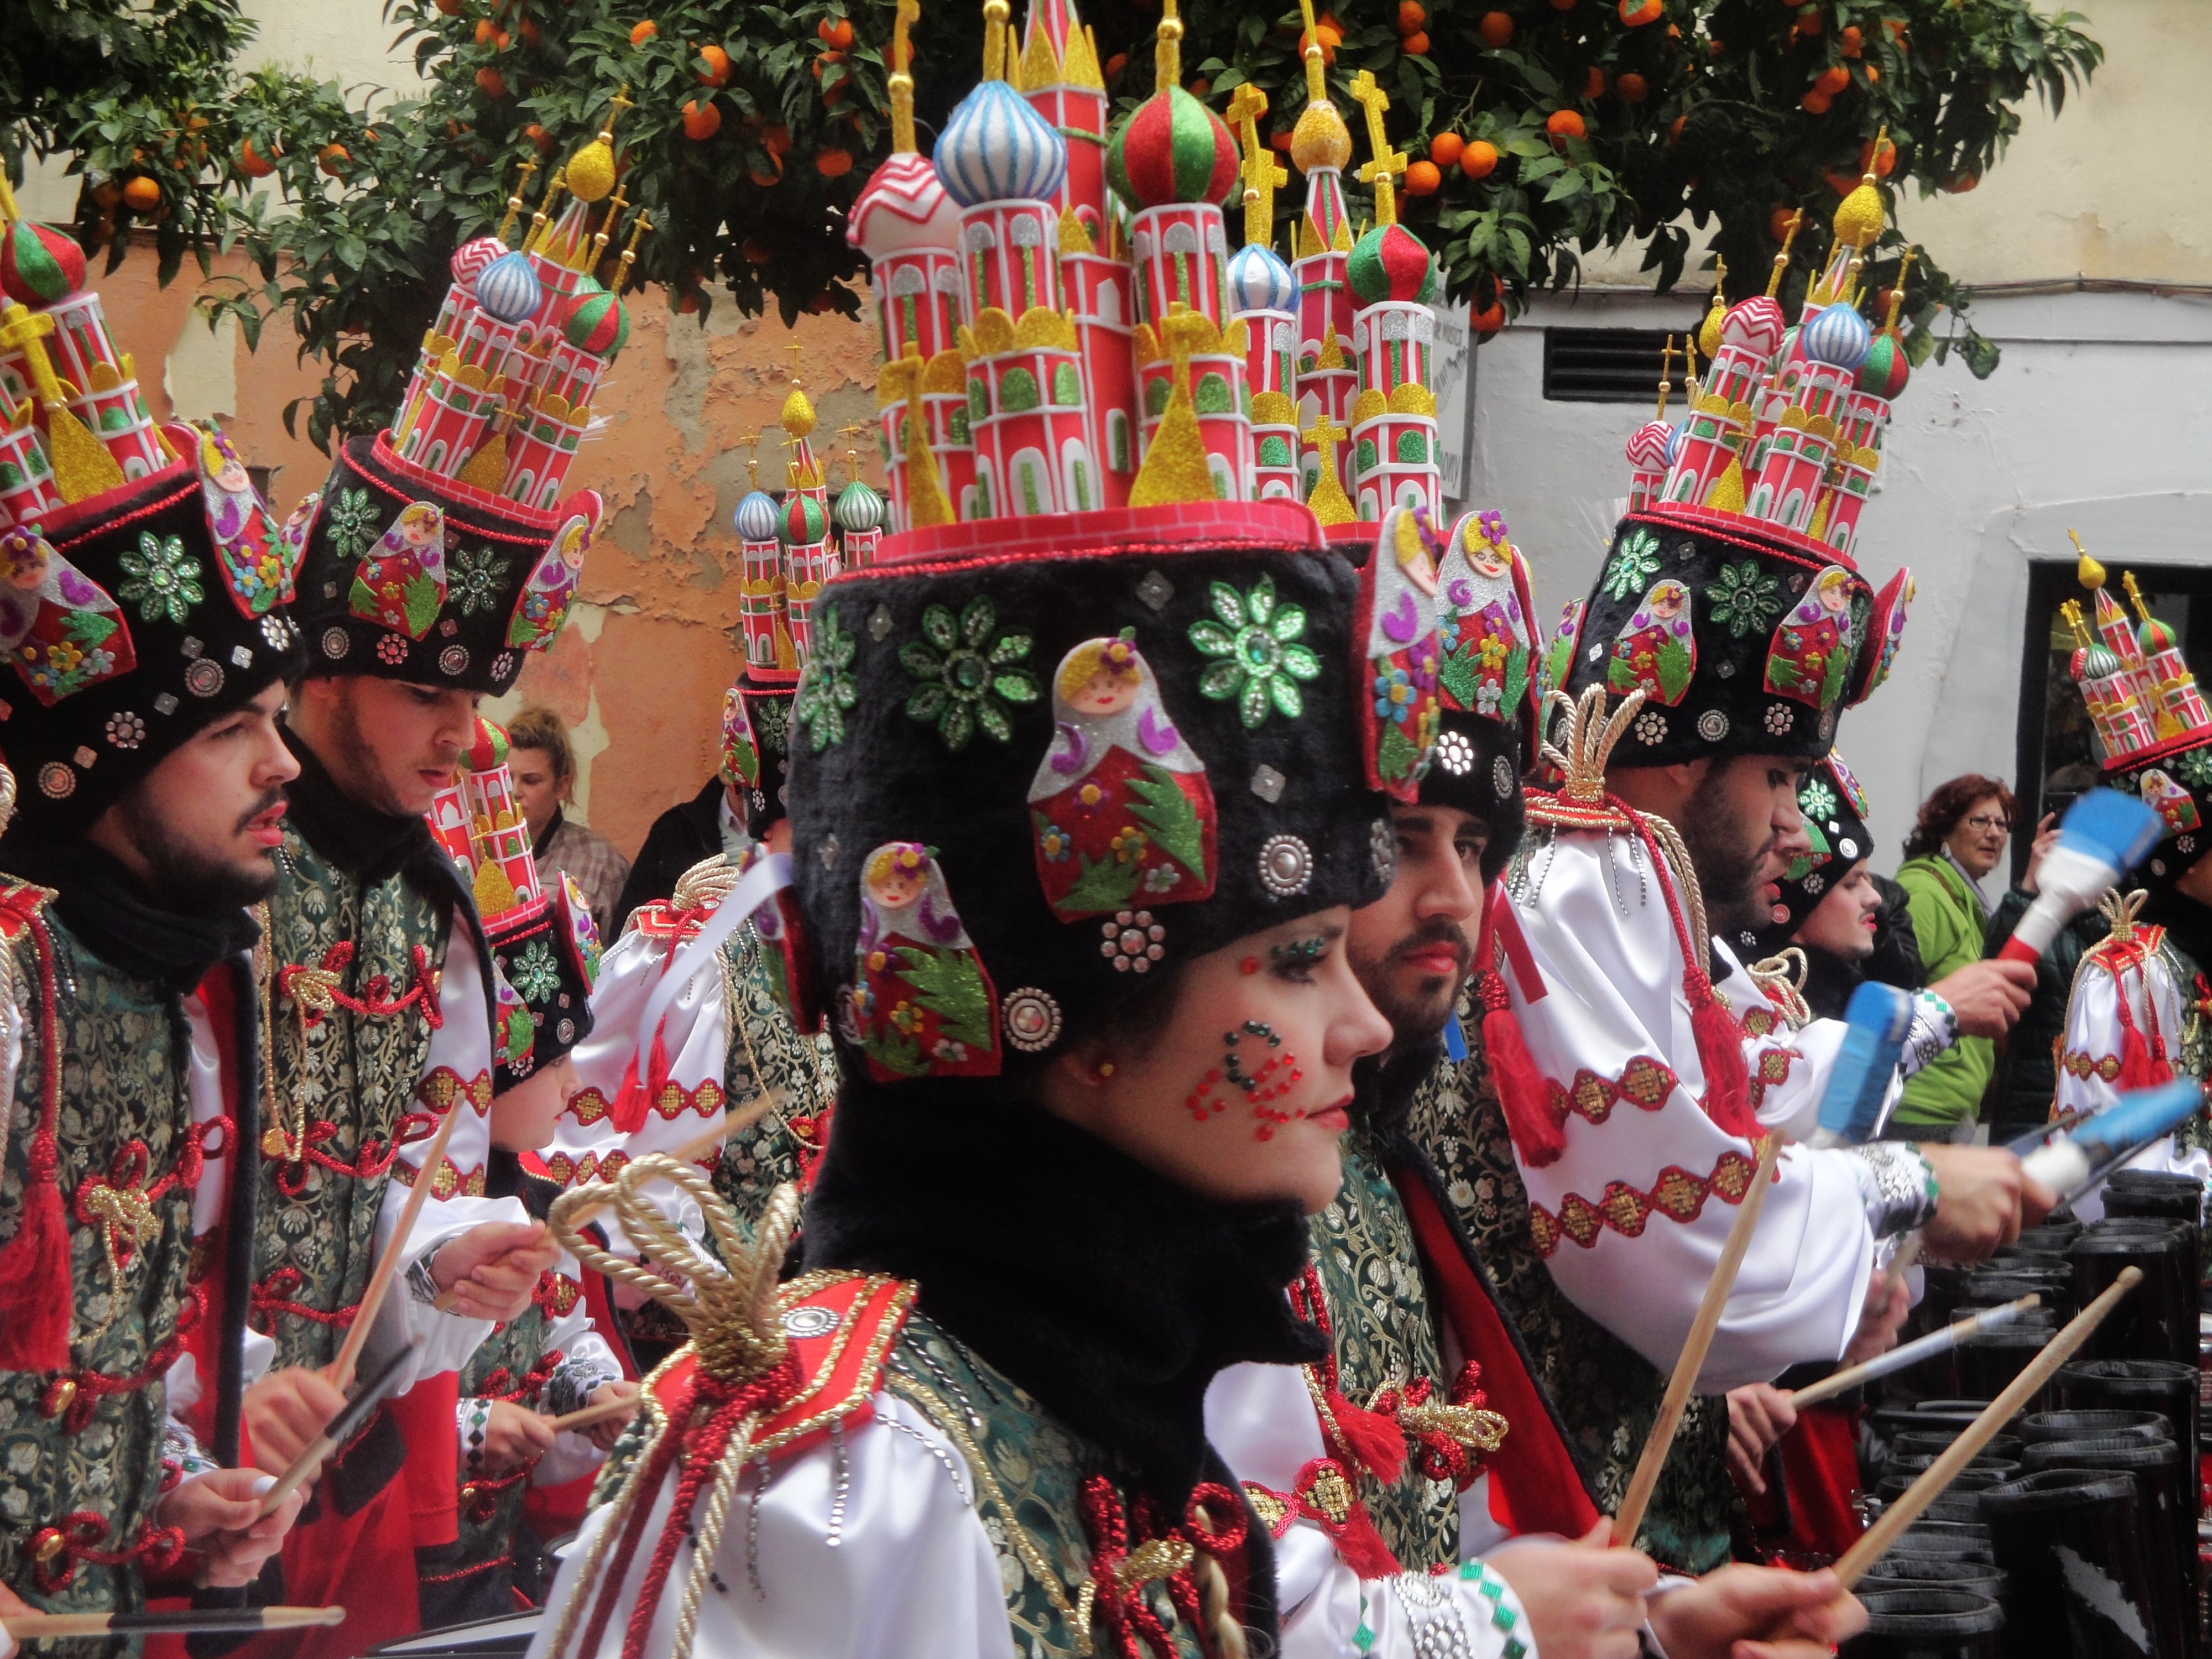
group, celebration, carnival, parade, makeup, festive, percussion, festival, colors, party, musicians, event, drums, tradition, outfit, hats, costumes, rate, troupe